Sid Ahmed Belkedrouci

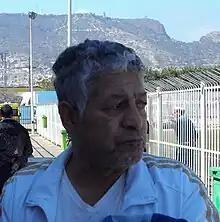
Belkedrouci in 2015

Sid Ahmed Belkedrouci (20 December 1950 – 13 August 2024) was an Algerian football player and manager. Belkedrouci died on 13 August 2024, at the age of 73.